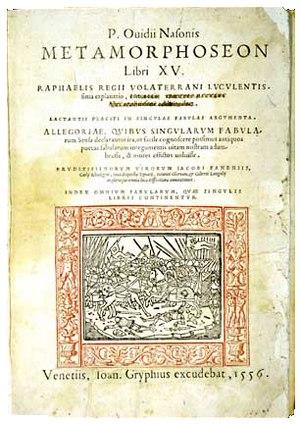
Les Métamorphoses sont un long poème latin d'Ovide, dont la composition débute probablement en l'an 1. L'œuvre comprend quinze livres écrits en hexamètres dactyliques et regroupe plusieurs centaines de récits courts sur le thème des métamorphoses issus de la mythologie grecque et de la mythologie romaine, organisés selon une structure complexe et souvent imbriqués les uns dans les autres. La structure générale du poème suit une progression chronologique, depuis la création du monde jusqu'à l'époque où vit l'auteur, c'est-à-dire le règne de l'empereur Auguste.